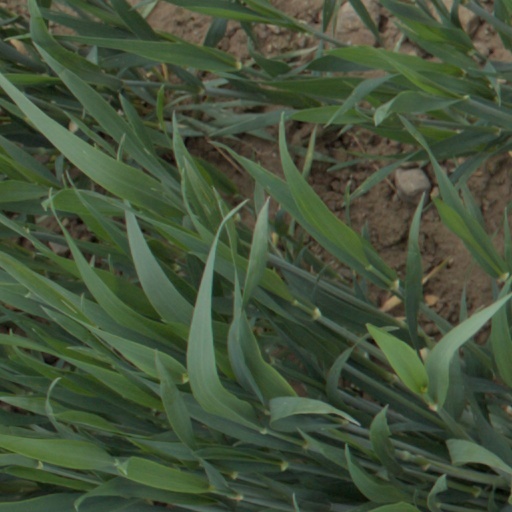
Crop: wheat